Khaltmaagiin Battulga

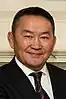
Battulga in 2019

Khaltmaagiin Battulga, also referred to as Battulga Khaltmaa (born 3 March 1963), is a Mongolian politician and sambo wrestler who served as the fifth president of Mongolia from 2017 to 2021. He served as Member of the State Great Khural from 2004 to 2016 and Minister of Roads, Transportation, Construction and Urban Development from 2008 to 2012.